Mount Aragats

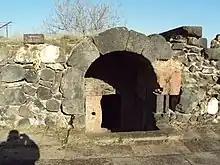

In 1935, on the 15th anniversary of Armenia's Sovietization, around one thousand people climbed the summit of Aragats from five directions. On May 28, 2005—the anniversary of the establishment of the First Republic of Armenia—around 250,000 people participated in a Dance of Unity around Mount Aragats in a mass display of national unity. The quarter million participants, among them then-President Robert Kocharyan and Defense Minister Serzh Sargsyan, formed a ring around the mountain after a blessing from Catholicos Karekin II. The organizers hoped the event would be included in the "Guinness World Records". Prior to the dance, some 110,000 trees were planted on the slopes of Aragats.